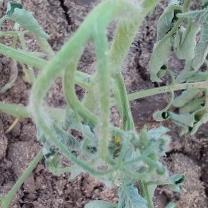
Crop: Tomato
Condition: bacterial-floundering-d